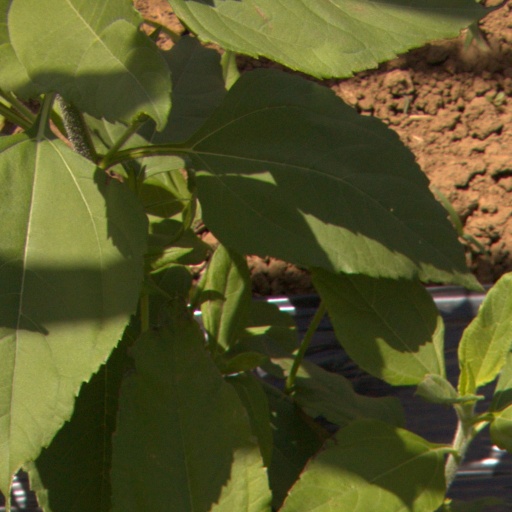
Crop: Jerusalem artichoke